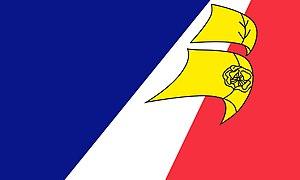
Drapeau des francophones et Acadiens de Terre-Neuve-et-Labrador (Canada). Copyrights
Le terme Franco-Terre-neuviens-et-Labradoriens désigne les francophones qui vivent dans la province canadienne de Terre-Neuve-et-Labrador
L'Amérique française ou Amérique francophone correspond à l'ensemble des collectivités parlant français dans les Amériques. Elle se trouve essentiellement en Amérique du Nord et dans les Antilles, à quoi s'ajoute la Guyane en Amérique du Sud, des peuples et de la diaspora acadienne, notamment ceux dont les origines remontant à la Nouvelle-France, à l'époque de la colonisation française des Amériques et des Caraïbes.